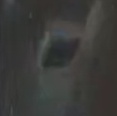
Face region: eyes (orbital_tightening_and_eye_area)
Pain indicator: not_present